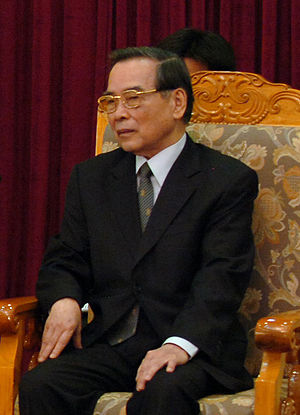
Phan Văn Khải
Phan Văn Khải var premierminister i Vietnam fra 1997 til 2006